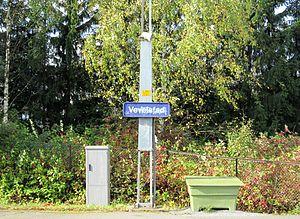
La gare de Vevelstad est une gare ferroviaire norvégienne de la ligne d'Østfold, située sur le territoire de la commune de Ski dans le comté d'Akershus.